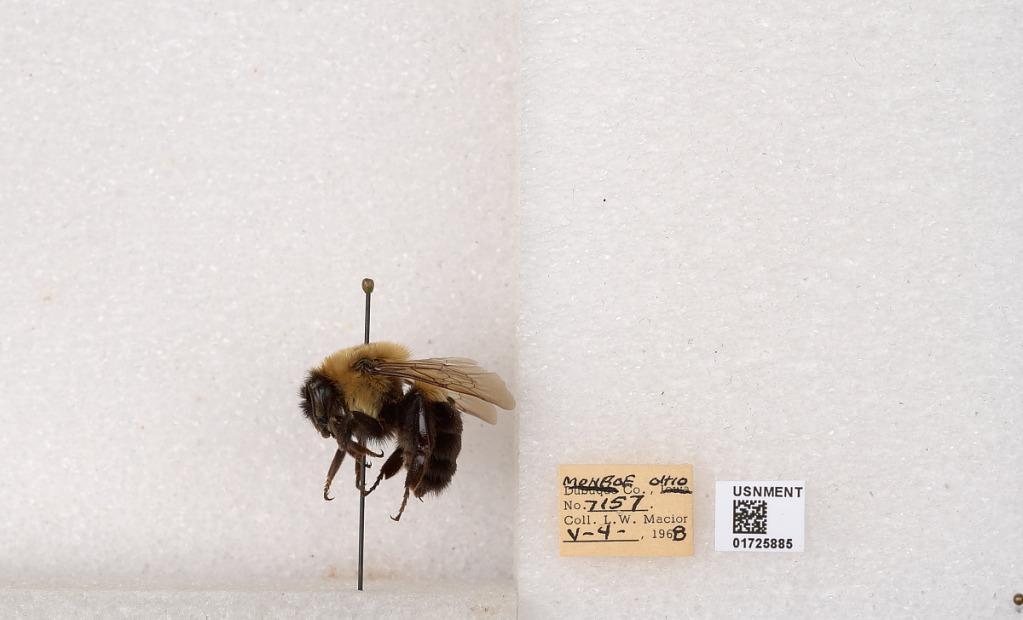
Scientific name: Bombus impatiens Cresson
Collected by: L. Macior
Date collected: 1968-5-4
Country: United States
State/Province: Ohio
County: Monroe
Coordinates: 39.7274, -81.0829